Paula Ferrada

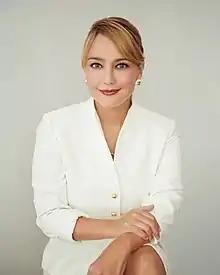
Ferrada in 2021

In 1994, Paula was awarded the title of "Miss Belleza Juvenil" a beauty pageant in Colombia, and became the hostess of a local TV show called "Super Bien". After acting in numerous episodes in the Colombian comedy "O todos en la cama", Paula began a modeling career, appearing in several television commercials.